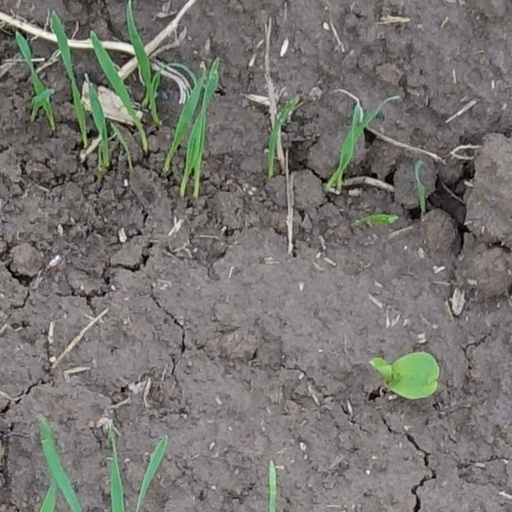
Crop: wheat